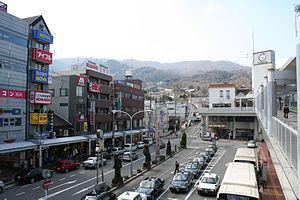
Aperçu du centre d'Ikoma depuis la gare (préfecture de Nara, Japon) 日本語: 生駒市
Ikoma est une ville du Japon, située dans la préfecture de Nara sur l'île de Honshū.